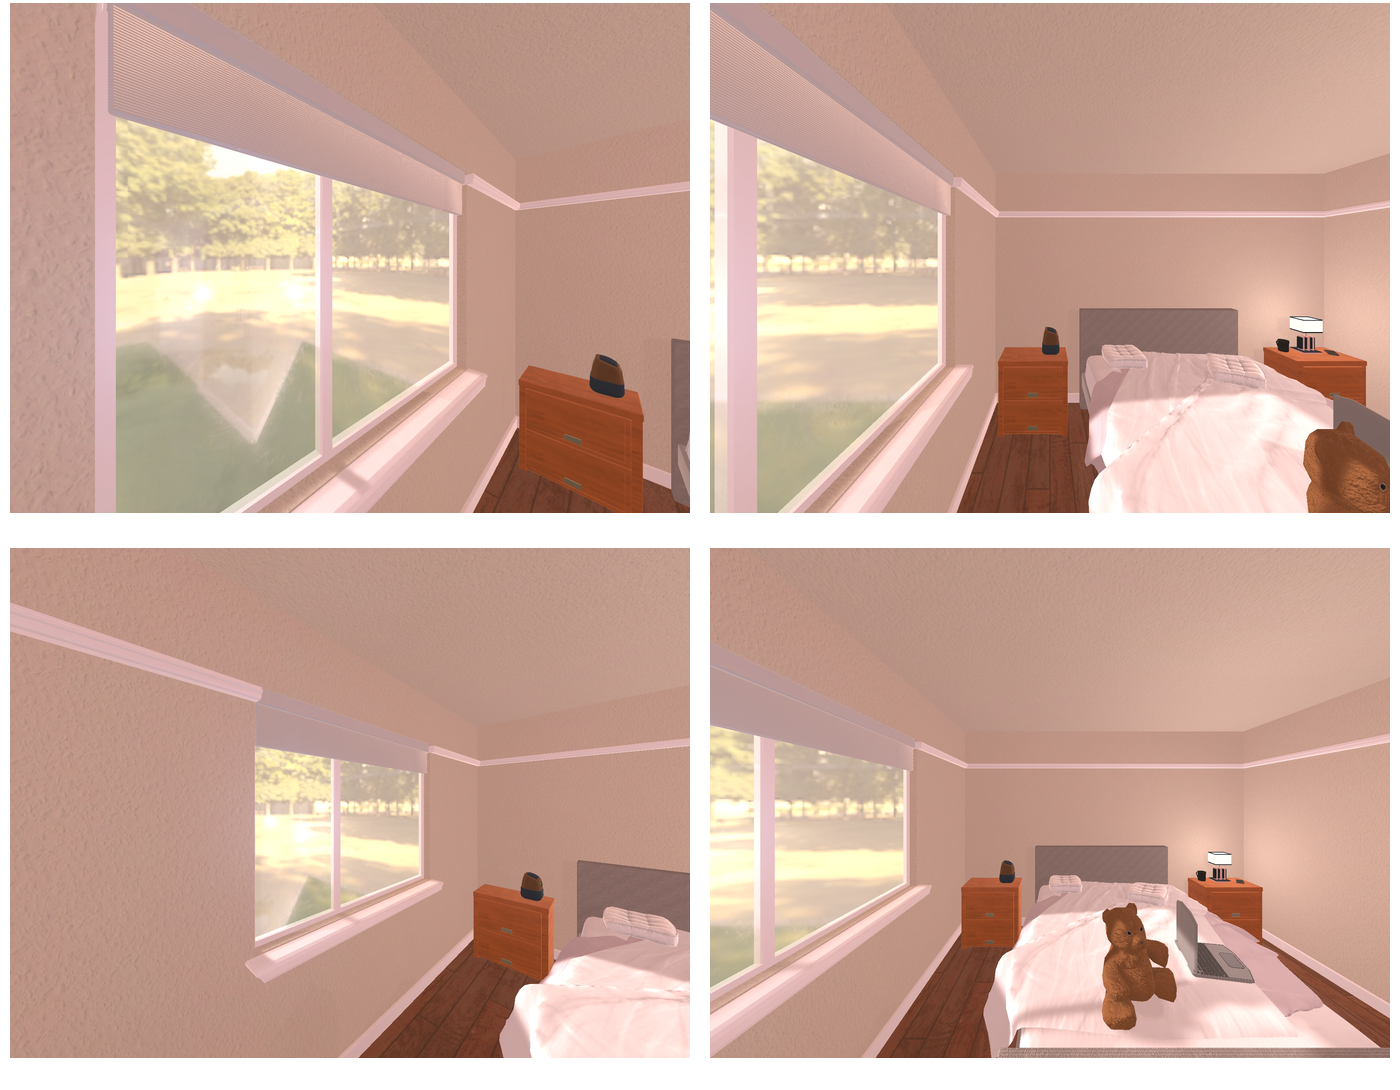Task instruction: Open the cabinet.
Answer: {"task_instruction": "Open the cabinet.", "nodes": ["handle1", "handle2", "cabinet"], "edges": [{"functional_relationship": "openorclose", "object1": "handle1", "object2": "cabinet", "spatial_relations": ["close", "in_front_of", "lower_than"], "is_touching": true}, {"functional_relationship": "openorclose", "object1": "handle2", "object2": "cabinet", "spatial_relations": ["close", "in_front_of", "lower_than"], "is_touching": true}], "action_type": "pull", "function_type": "open_close_control"}